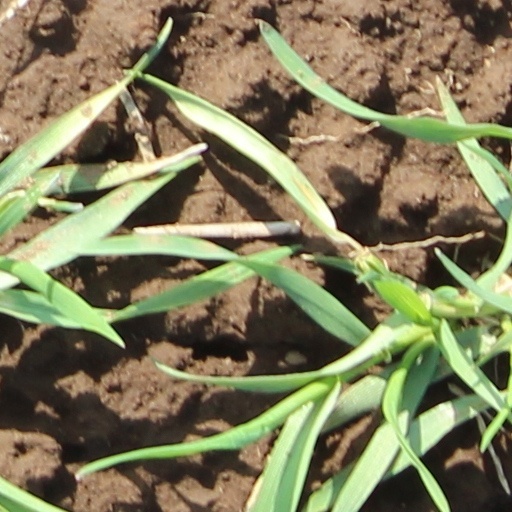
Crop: wheat